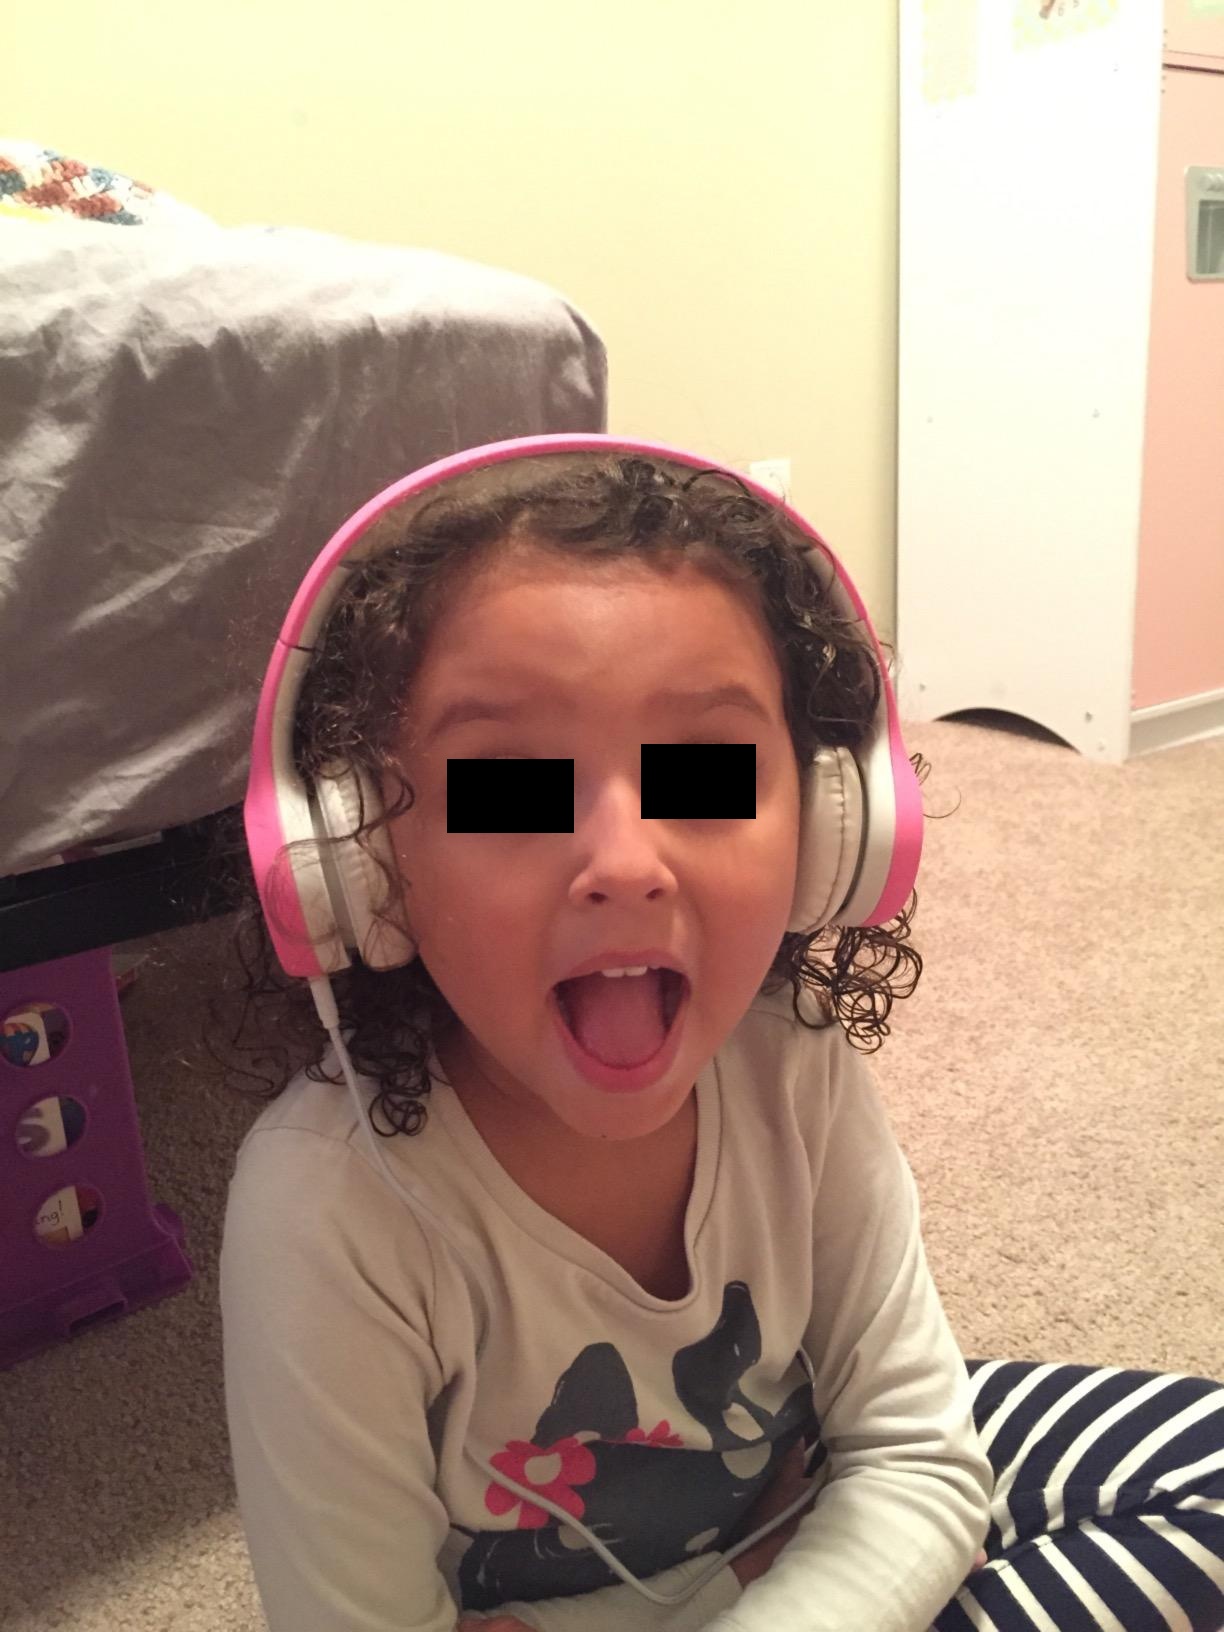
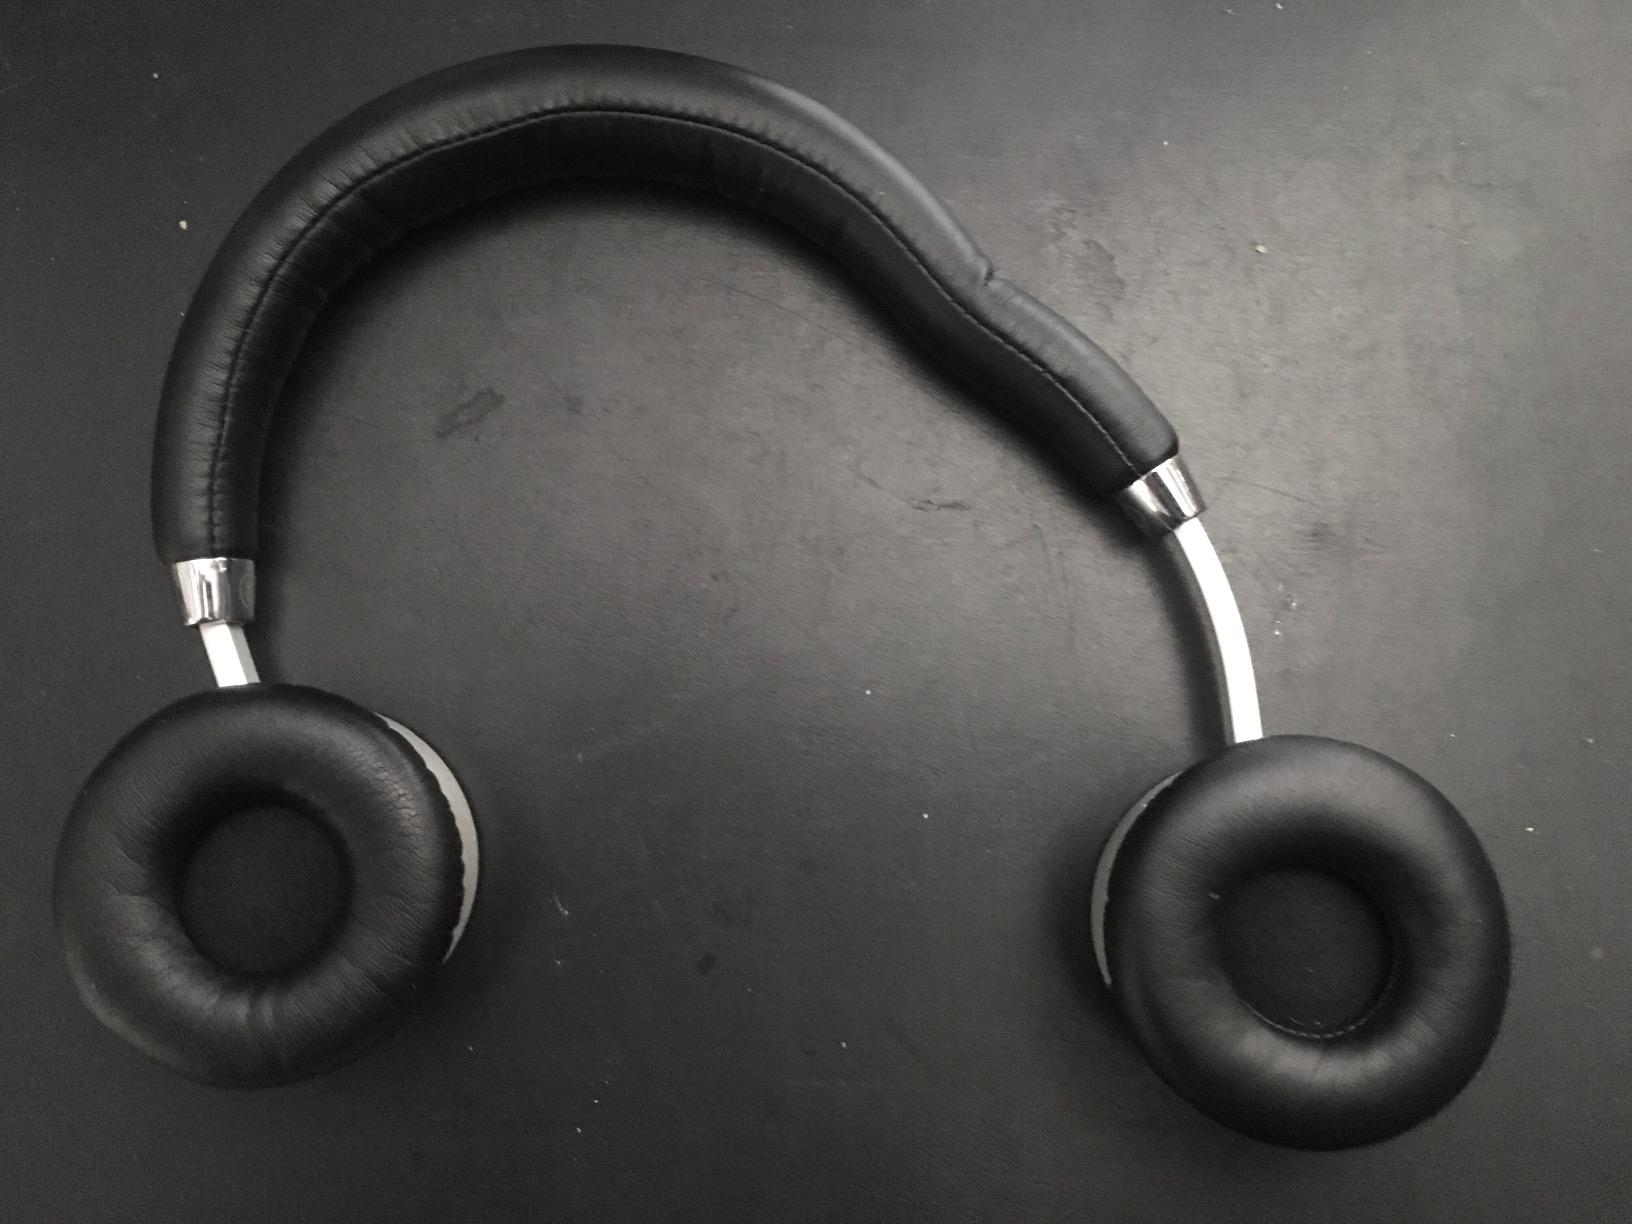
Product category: headphones
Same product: no